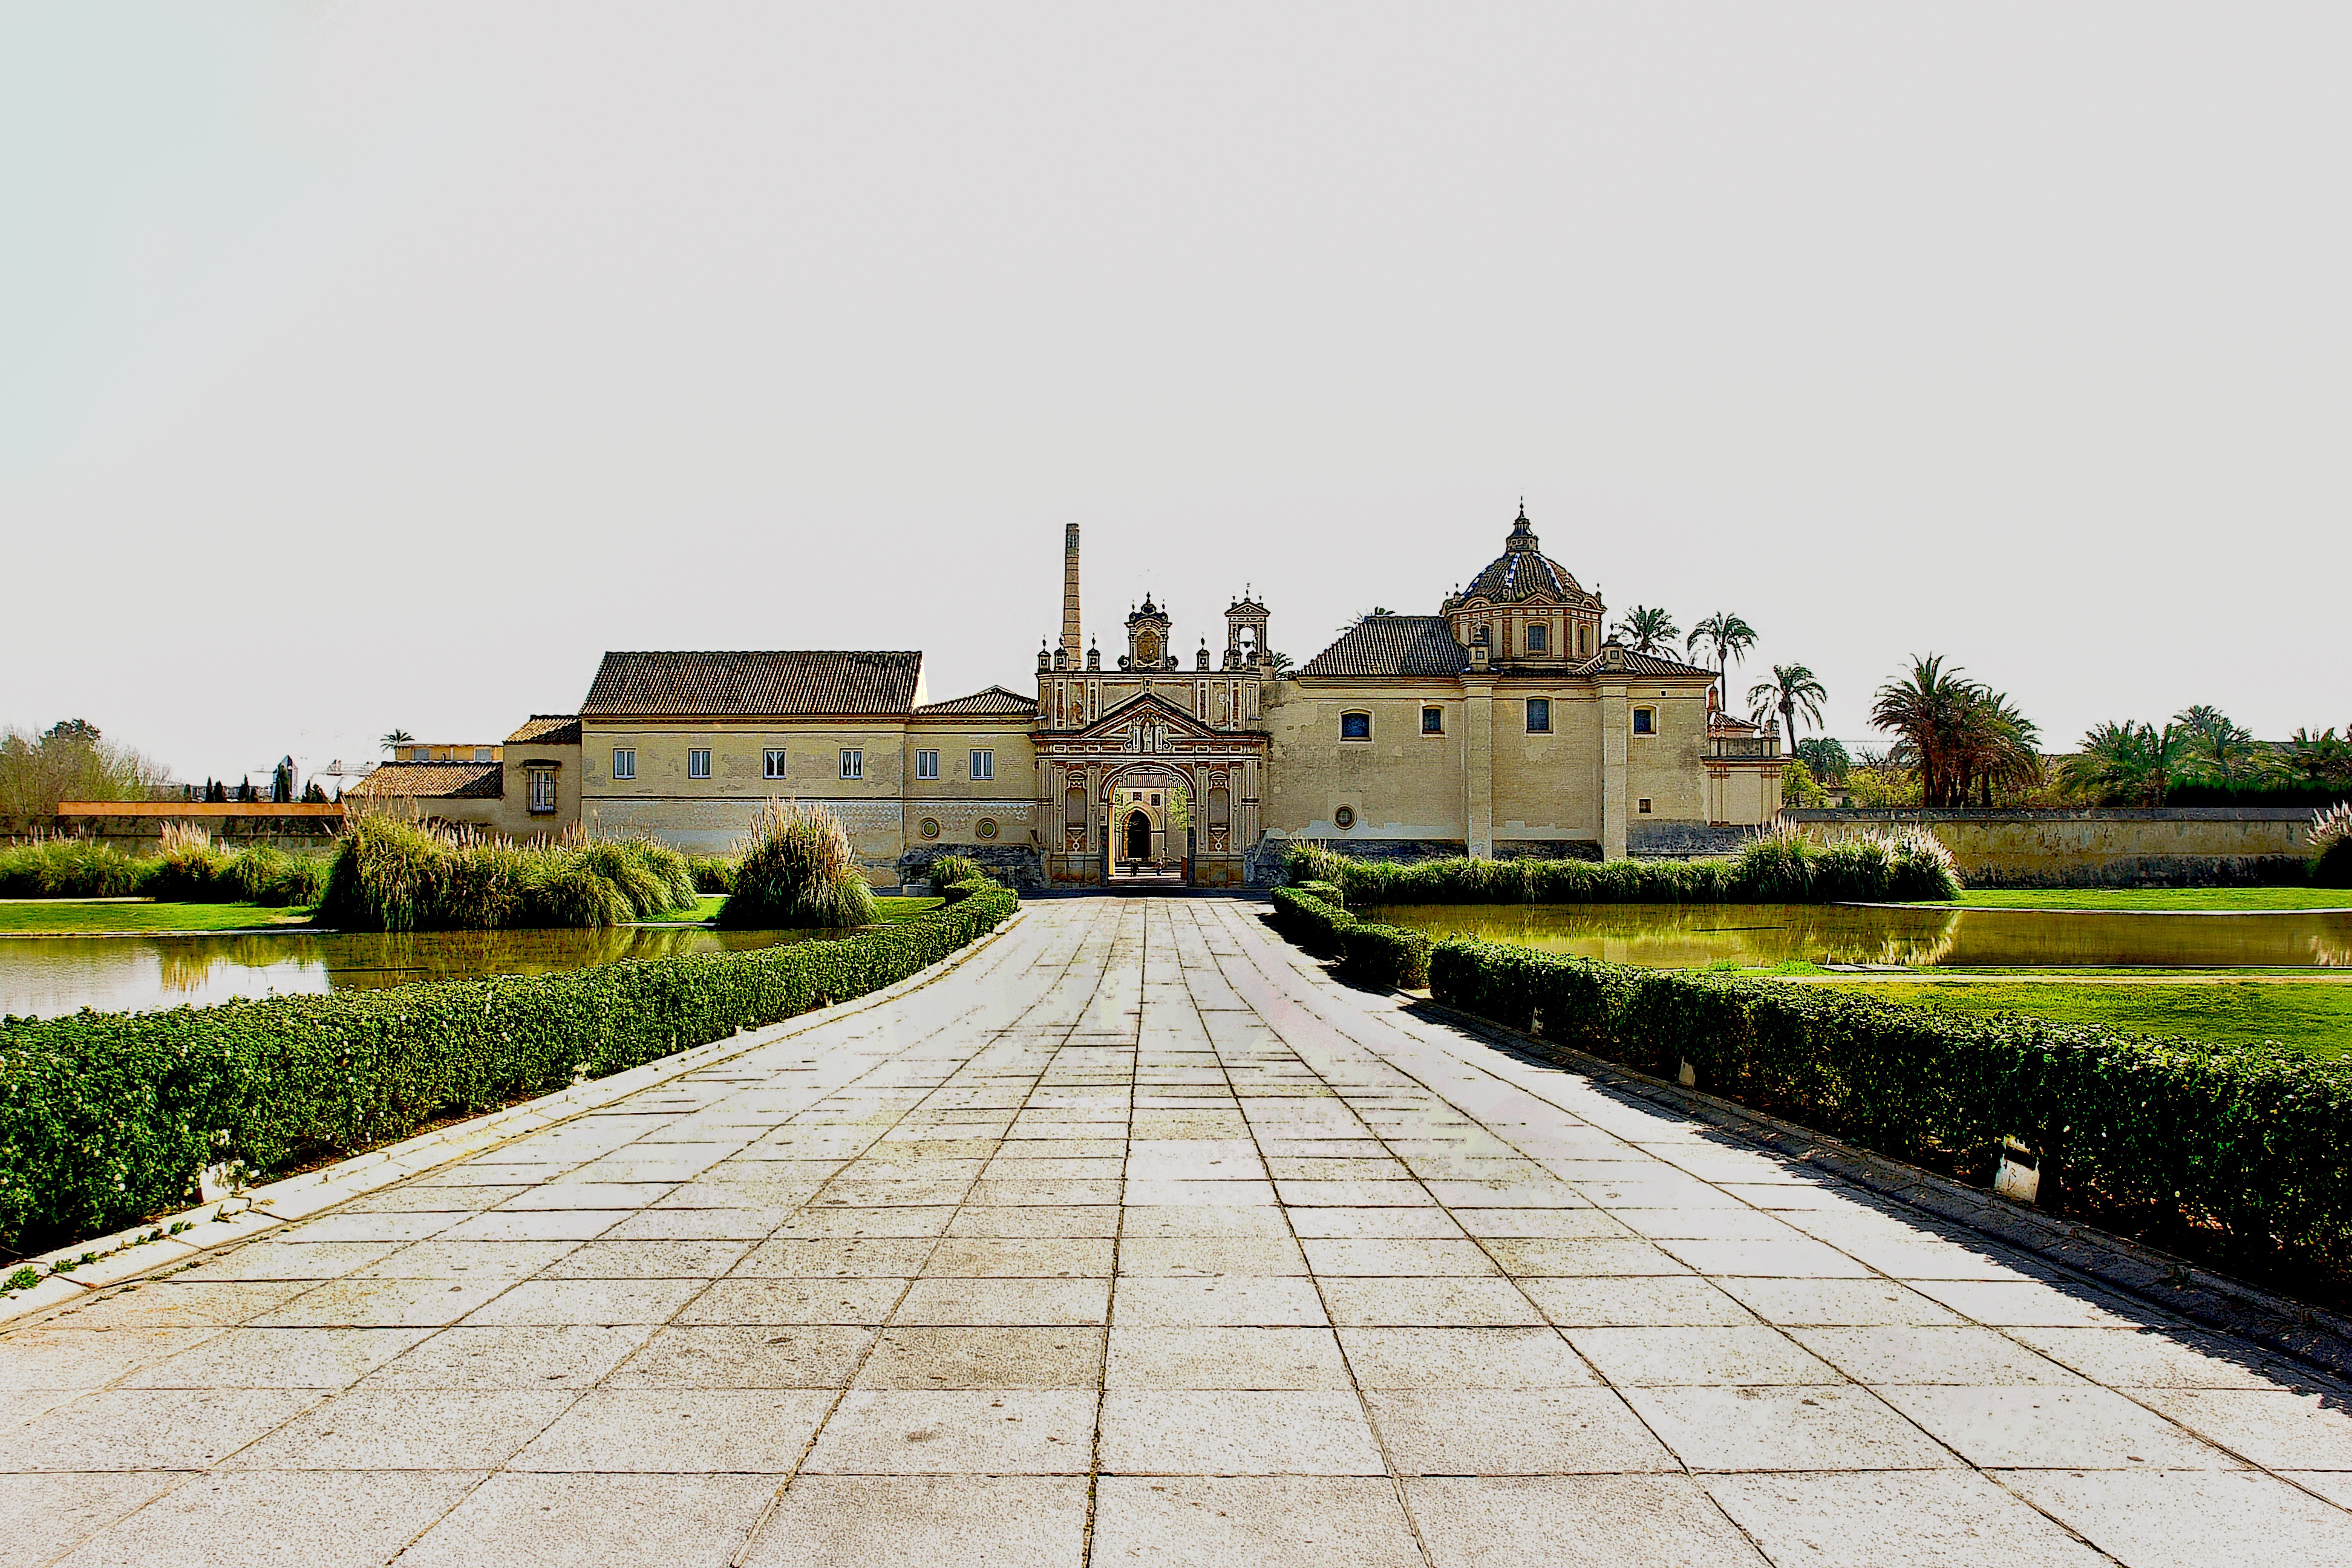
charterhouse, st mary of the caves, monastery, seville, jaimepf, mico1996, andalusia, spain, monuments, church, architecture, catholicism, religion, history, manufactures, ceramic, pottery, catholic, temple